Genia Berger

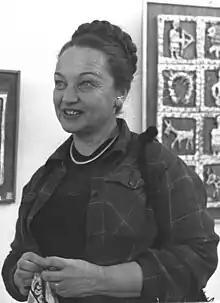
Genia Berger (1960)

Genia Berger was born in Kharkov in 1907 to a traditional and Zionist family. In 1925 she moved to Germany, where she studied art. In 1926 she immigrated to Palestine and began to simultaneously study architecture at the Technion Montefiore and painting in Yitzhak Frenkel's studio in Tel Aviv. In the end of 1929, she returned to Berlin, where she began to study painting and set design at the Academy of Fine Arts. In 1933, she returned to Palestine and began to make a living by designing stage sets. From 1935 to 1937 she resided in Paris, France. In 1953 she became one of the founders of the artists' village of Ein Hod in Northern Israel.